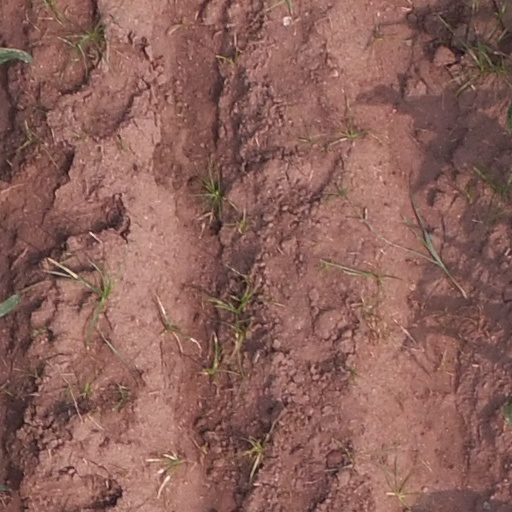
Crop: maize; corn